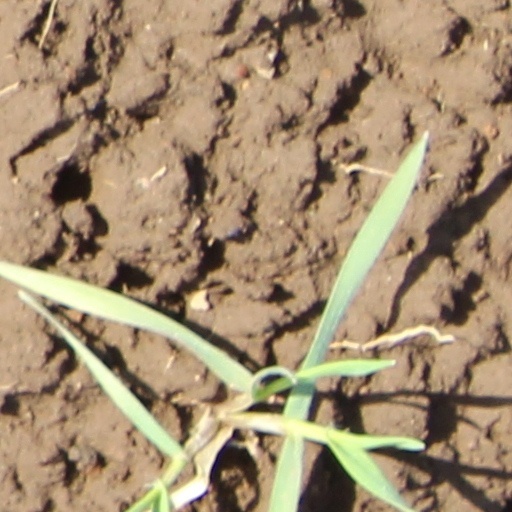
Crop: wheat